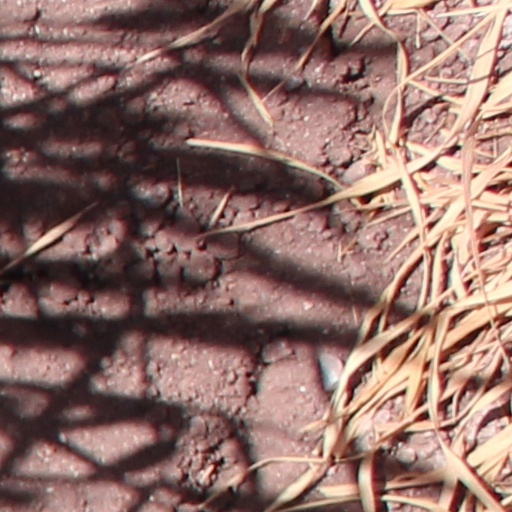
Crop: wheat